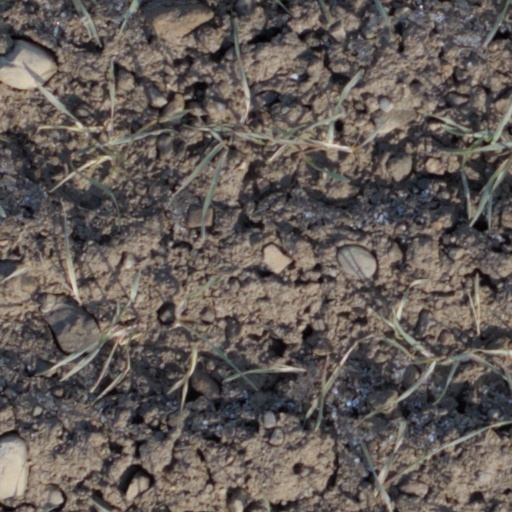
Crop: wheat